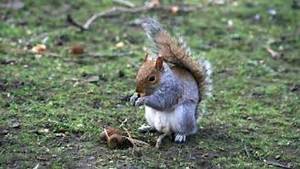
Label: scoiattolo